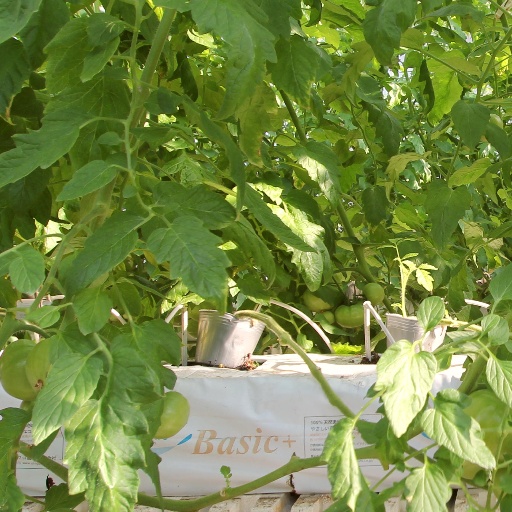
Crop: tomato